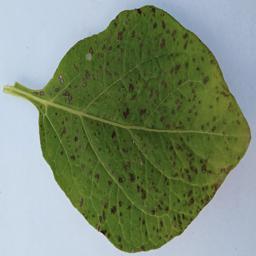
Etiqueta: Tizon_Temprano